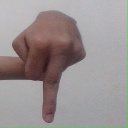
अक्षर: प